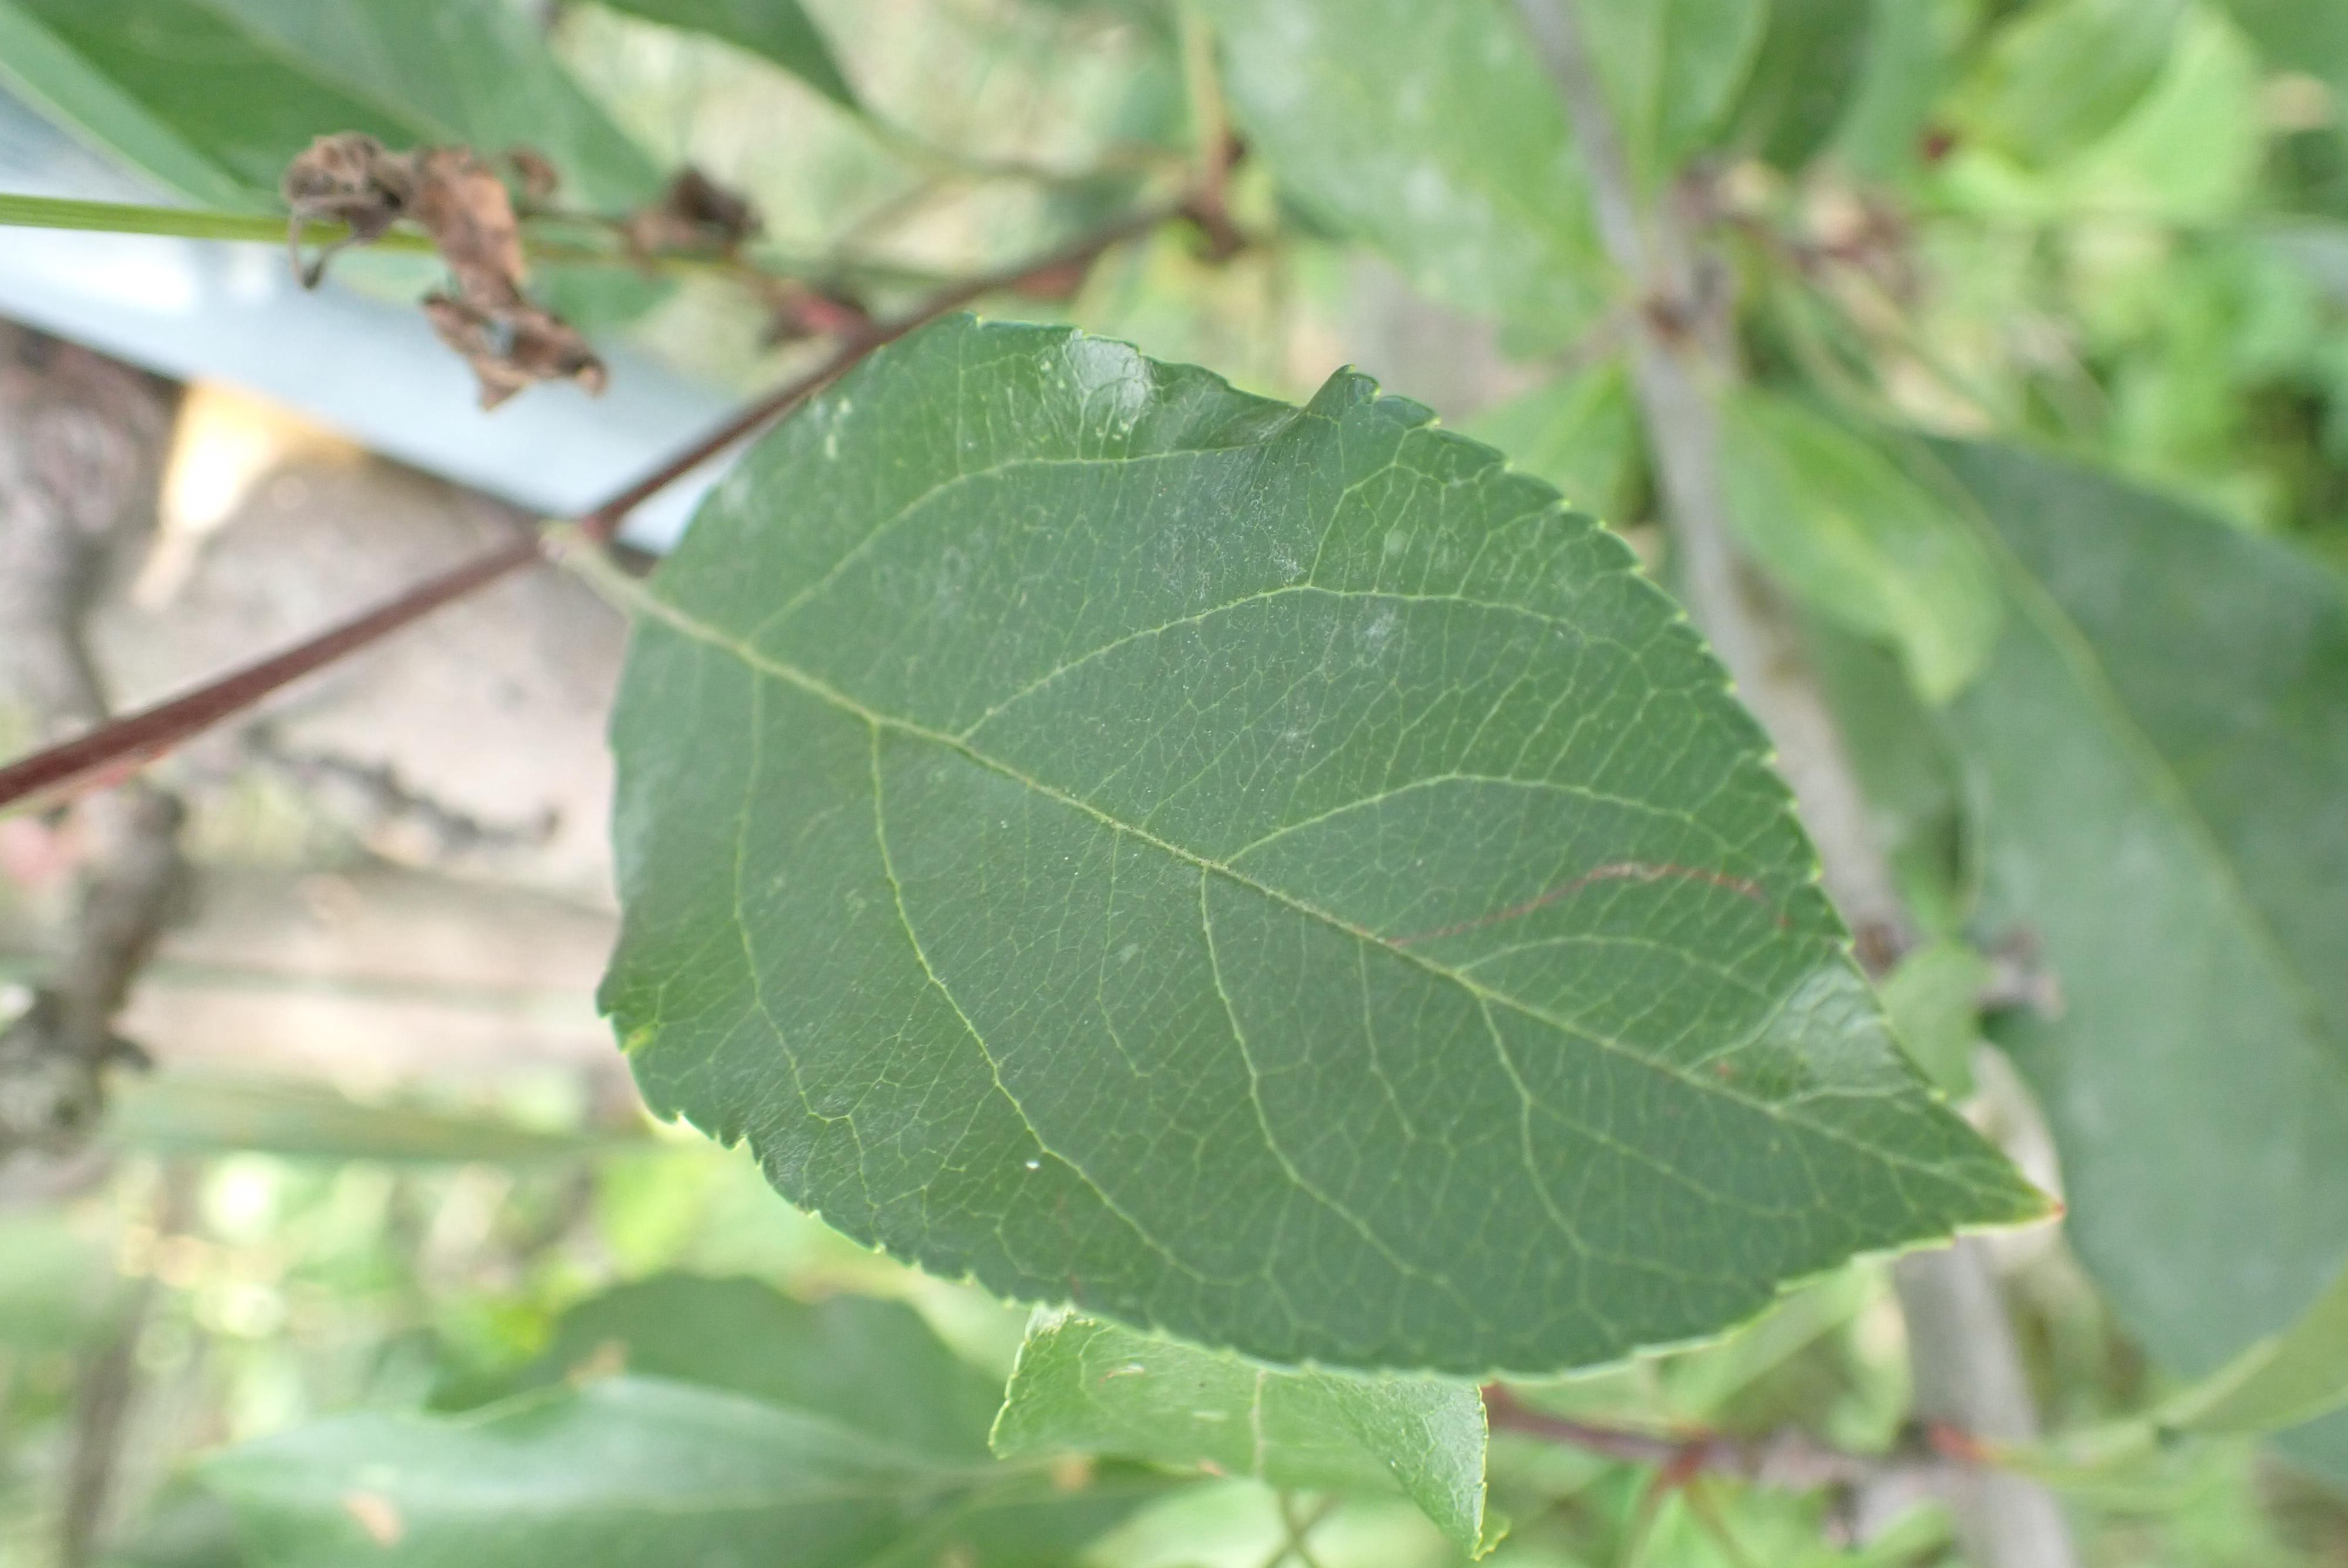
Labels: powdery_mildew